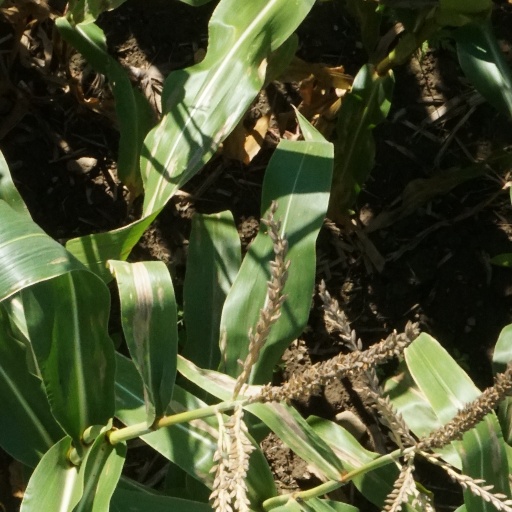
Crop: maize; corn